Dream Chronicles

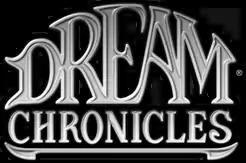
Franchise logo, used since "" (2008)

Dream Chronicles, first released in 2007, is a series of adventure, hidden object and puzzle casual games. It was created by Miguel Angel Tartaj for KatGames and published by PlayFirst. It is also the name of the first game in the series.